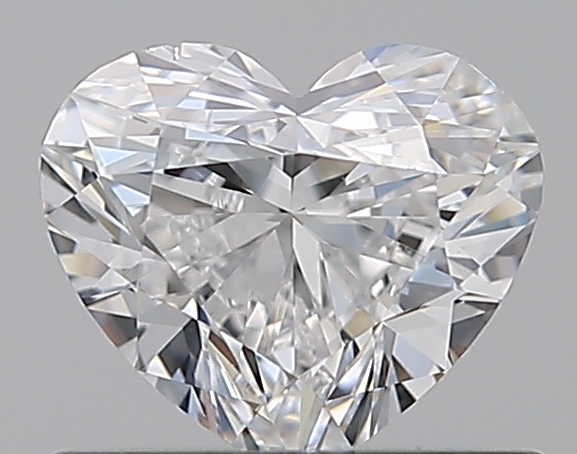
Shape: heart
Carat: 0.61
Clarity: VVS1
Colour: E
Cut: VG
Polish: EX
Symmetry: VG
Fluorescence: F
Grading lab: GIA
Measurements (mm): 5.12 x 5.93 x 3.3